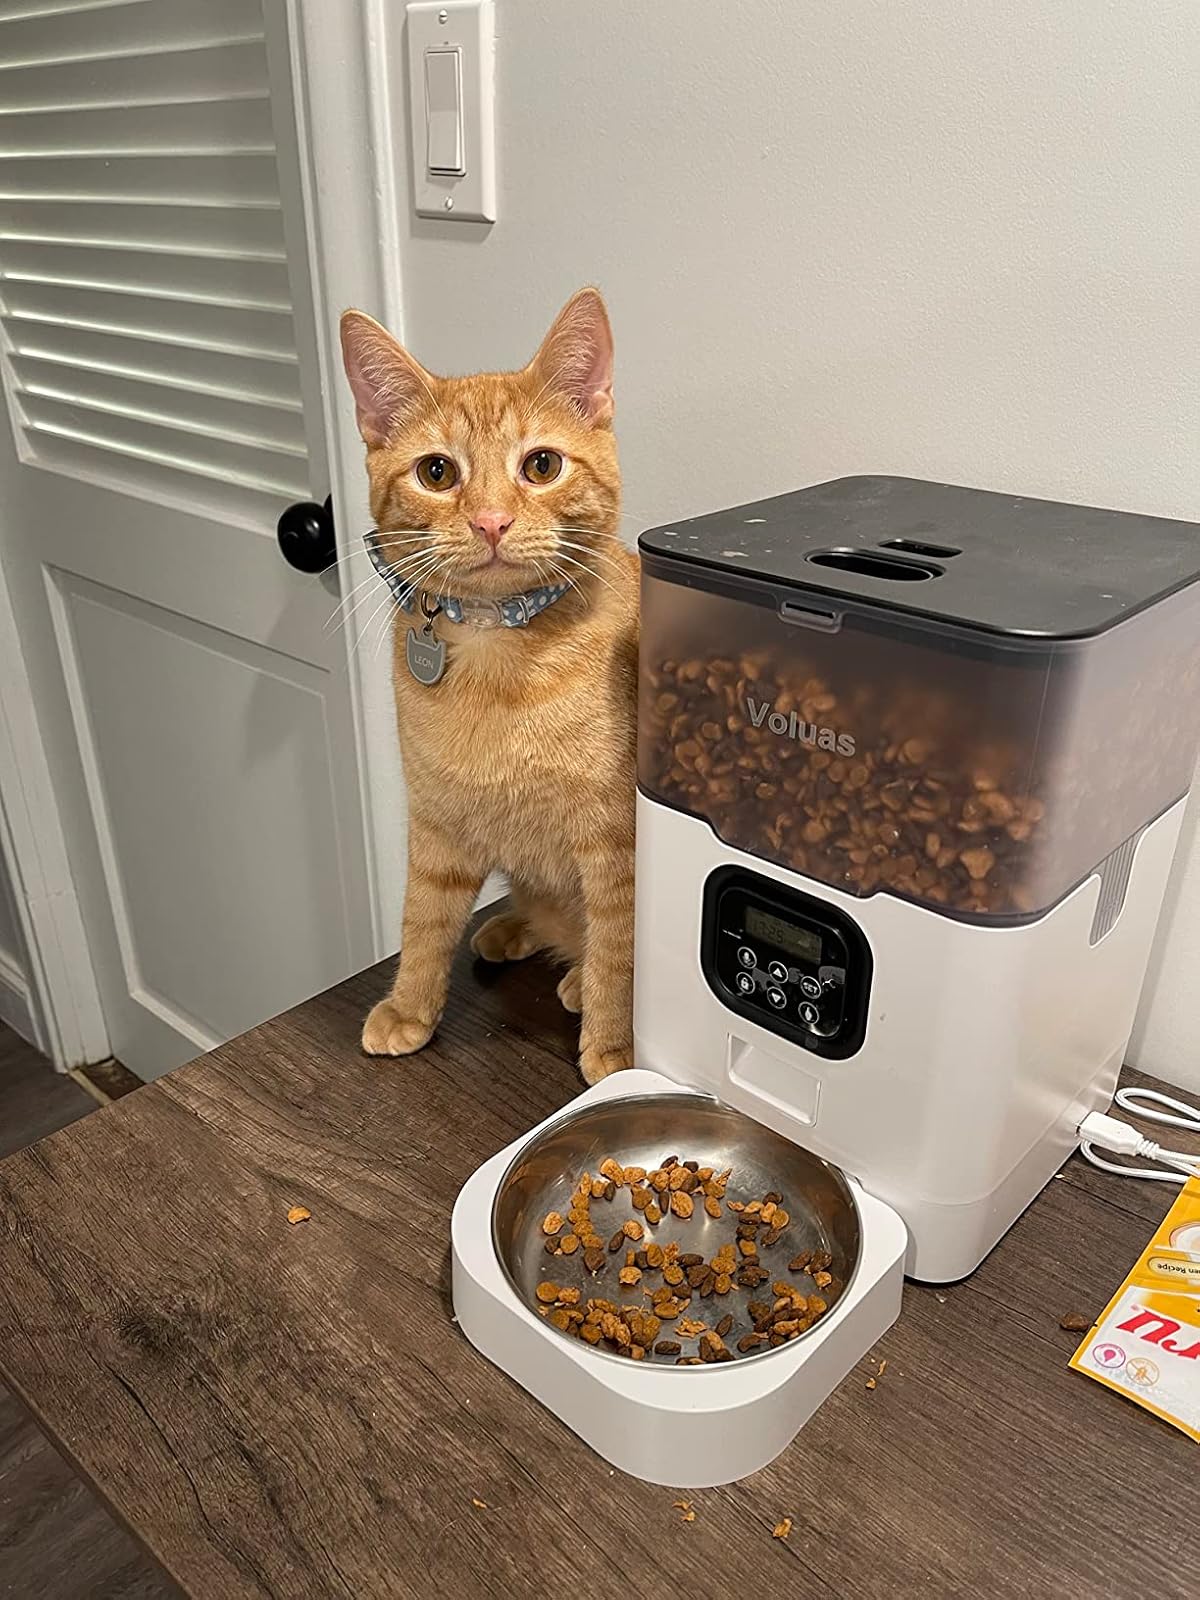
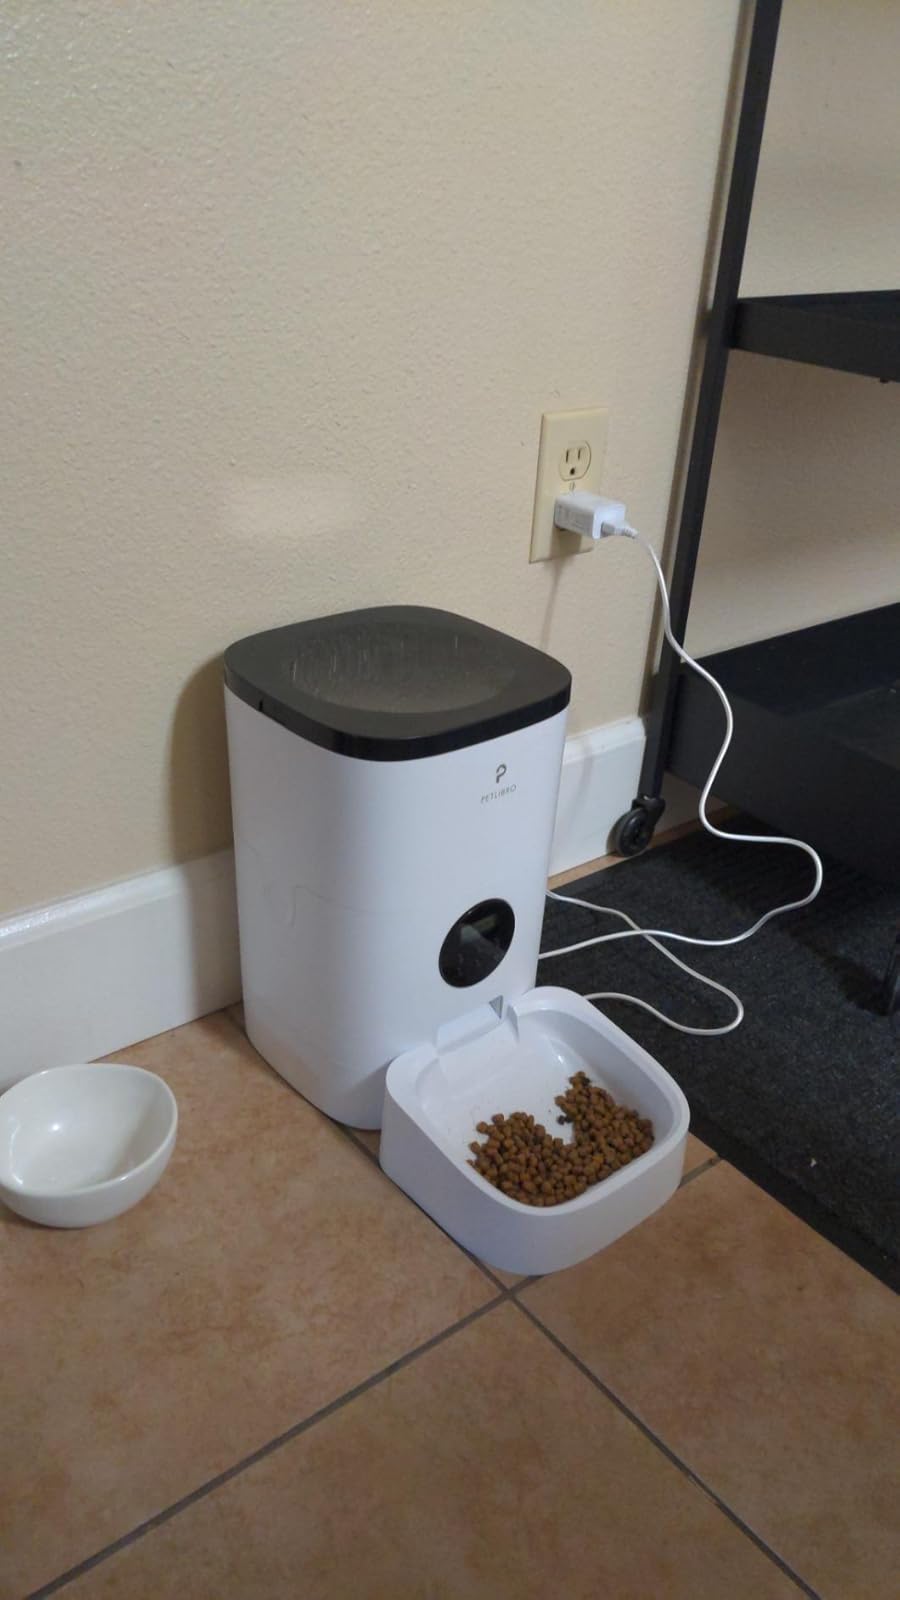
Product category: items_feeder
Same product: no